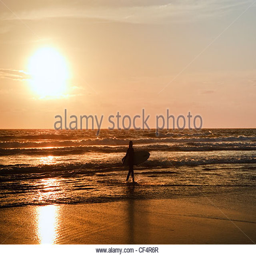
a female surfer walking from the sea onto the sandy beach at sunset